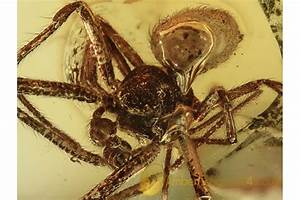
Label: ragno